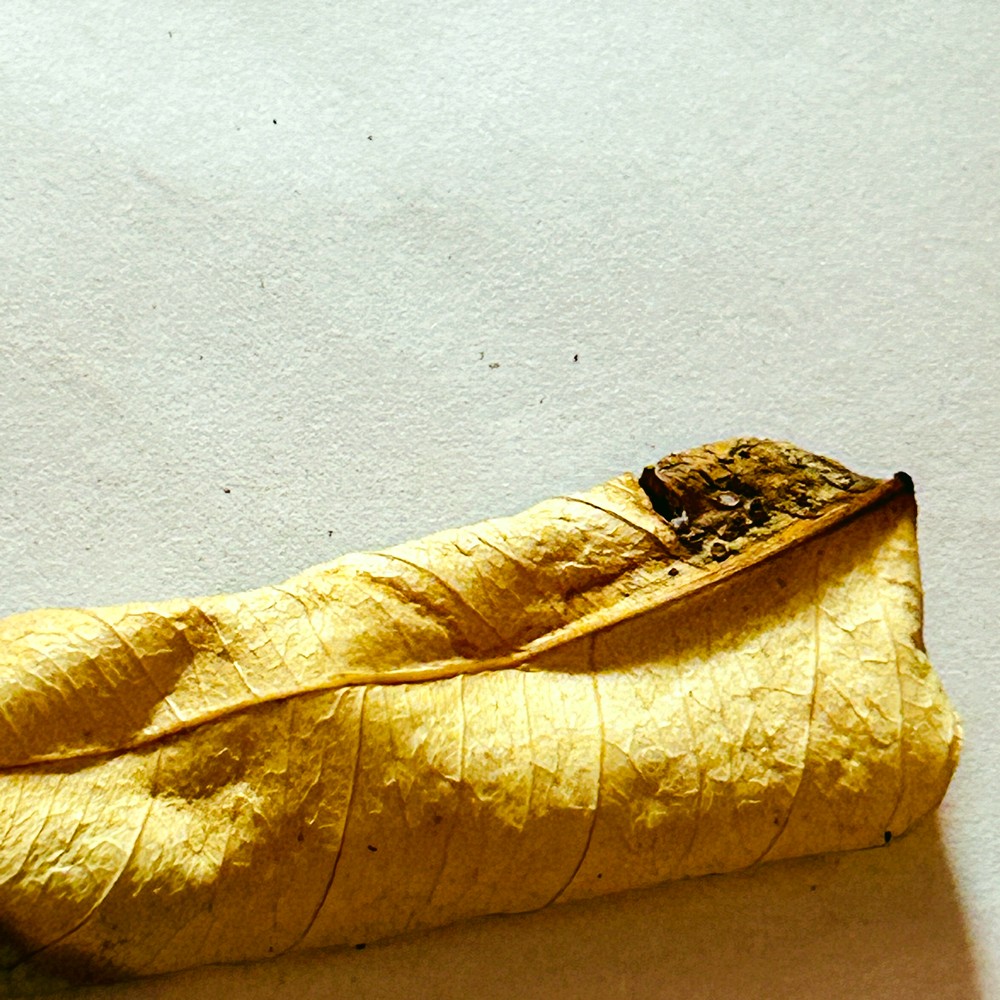
Label: Dry Leaf